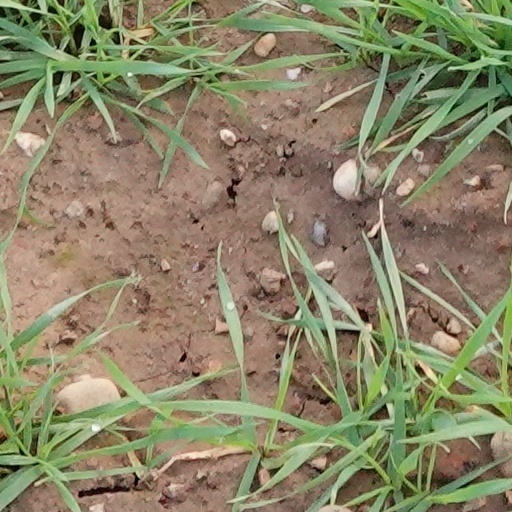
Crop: wheat